The Count of Monte Cristo (1934 film)

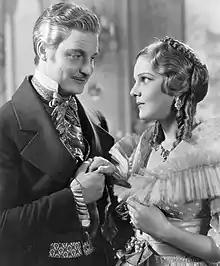
Robert Donat and Elissa Landi in "The Count of Monte Cristo"

In 1815, a French merchant ship stops at the island of Elba. A letter from the exiled Napoleon is given to the ship's captain to deliver to a man in Marseille. Before dying of a sickness, the captain entrusts the task to his first officer, Edmond Dantès. However, the city magistrate, Raymond de Villefort, Jr., is tipped off by an informer, the second officer, Danglars, and has Dantès arrested after the exchange.